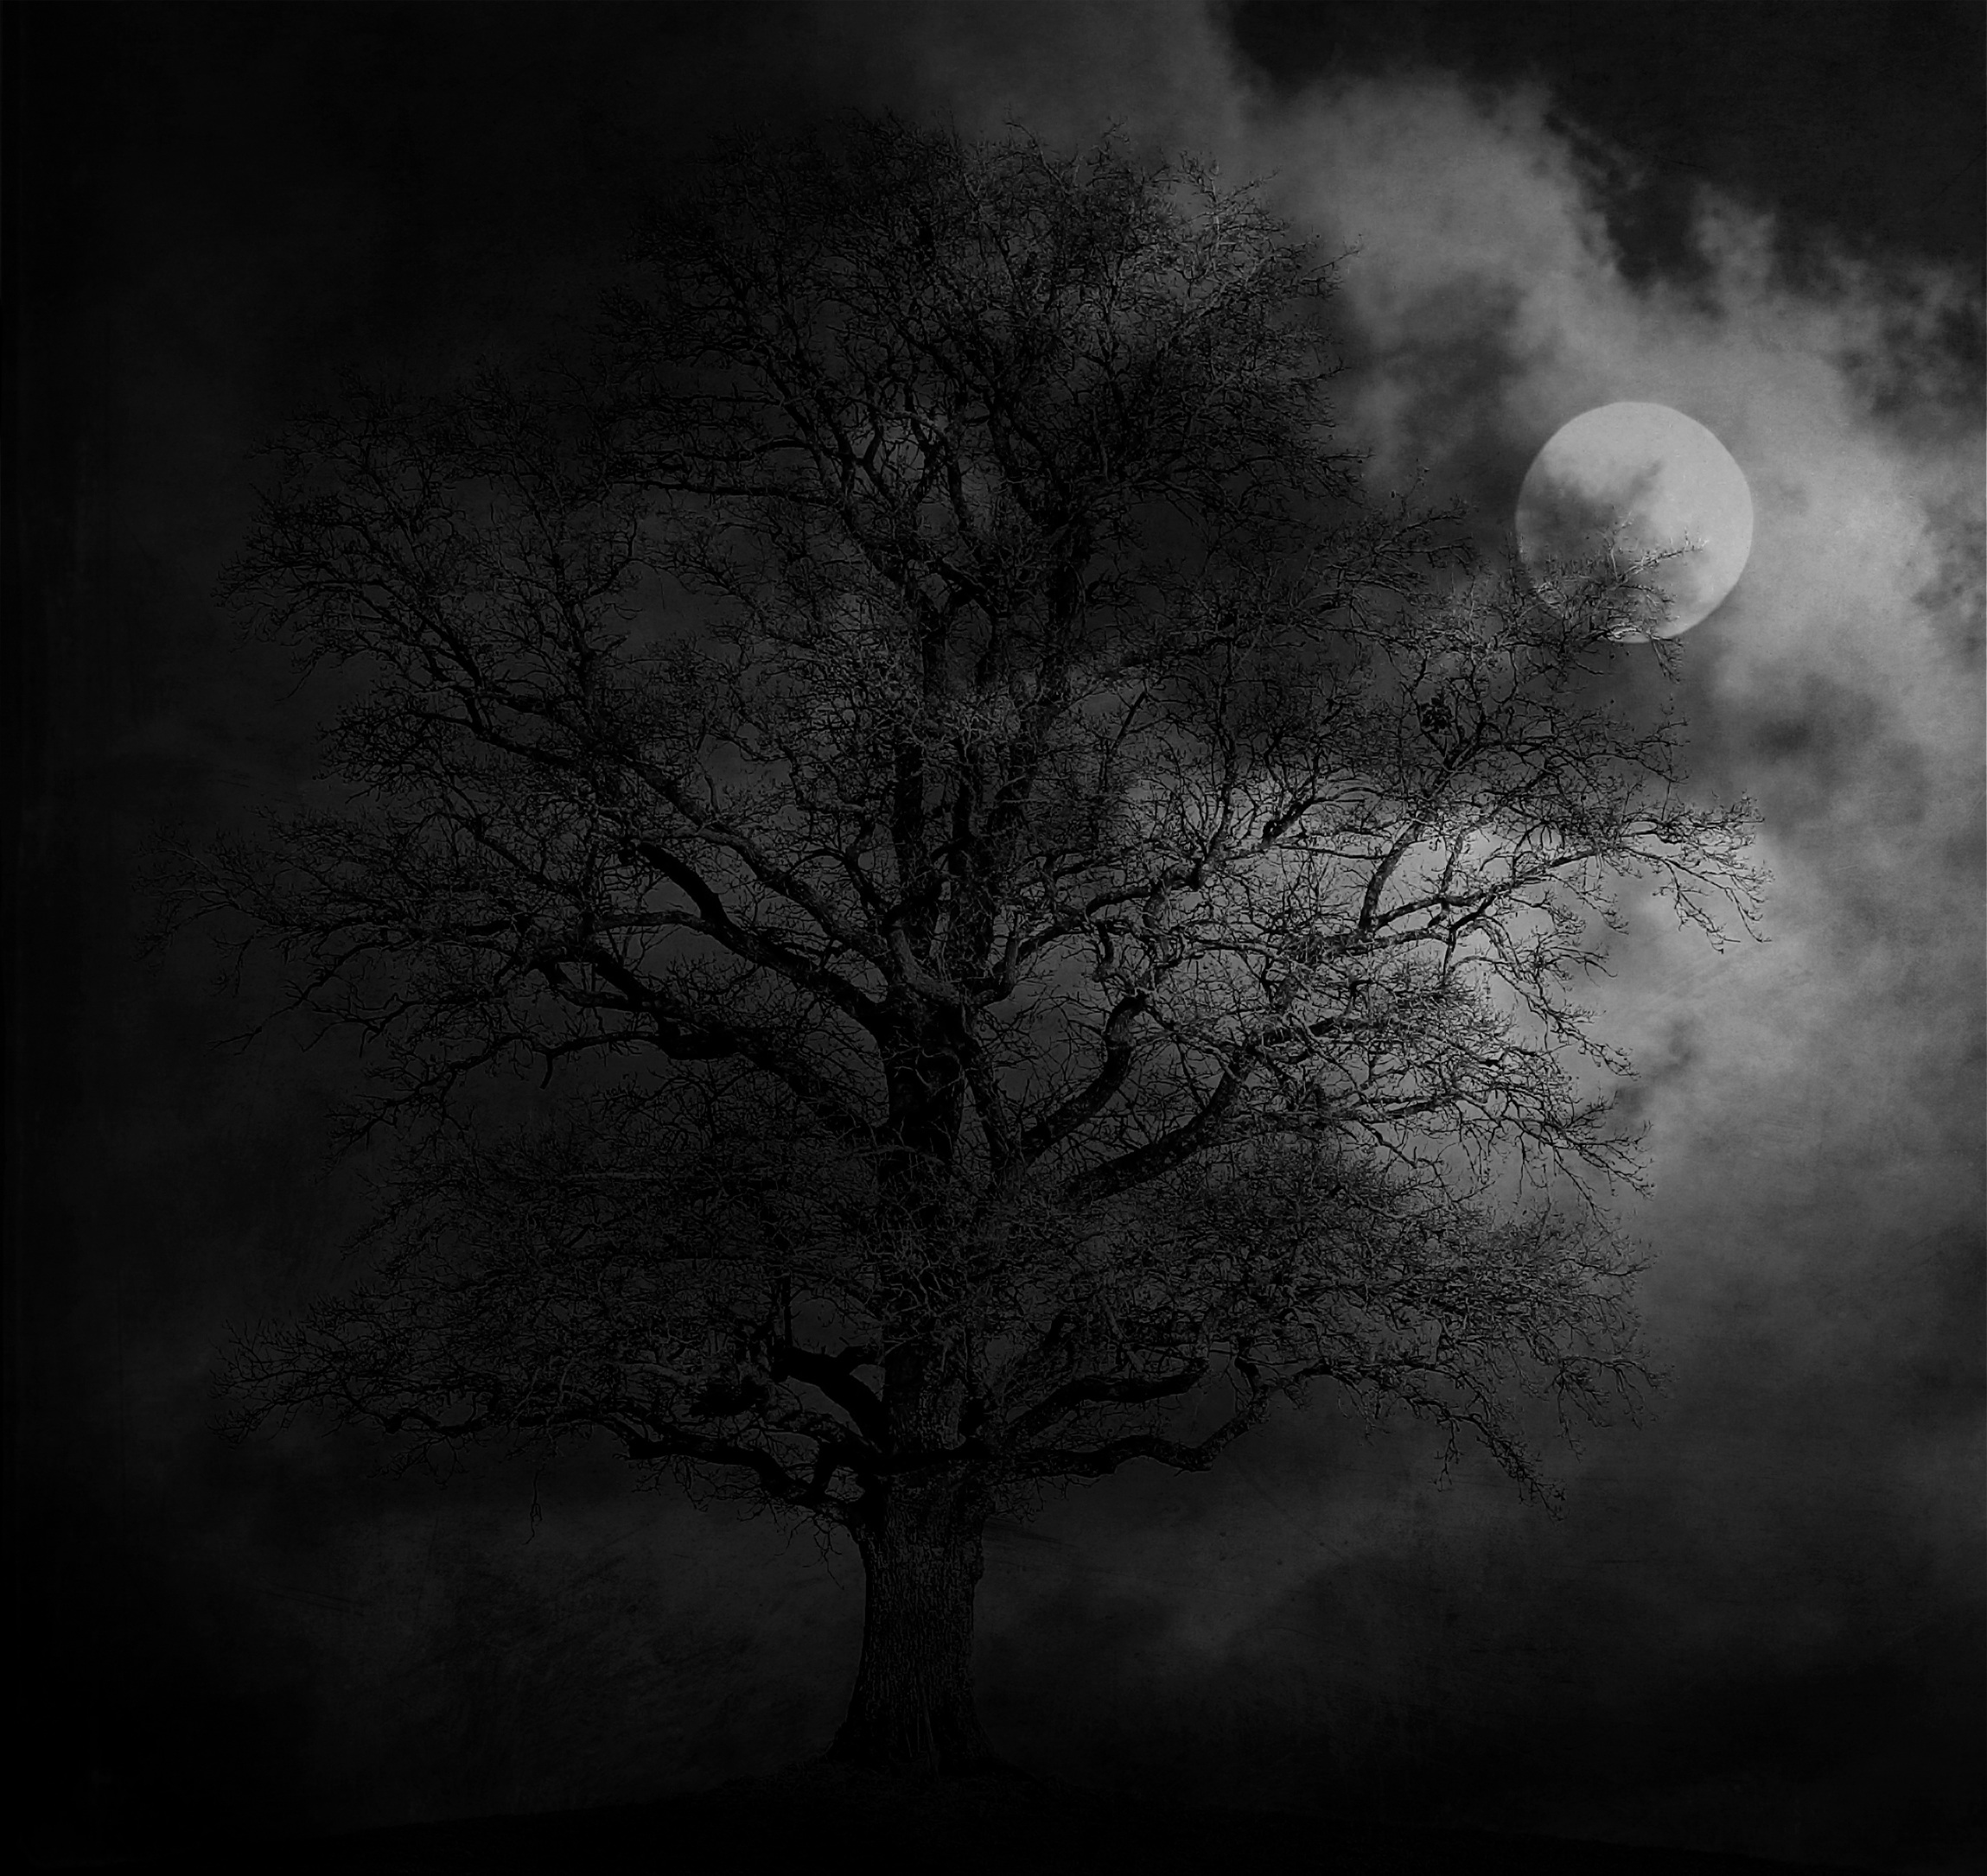
landscape, tree, branch, light, cloud, black and white, sky, fog, mist, night, atmosphere, mystical, dark, darkness, black, monochrome, moon, full moon, moonlight, gloomy, monochrome photography, atmospheric phenomenon, woody plant